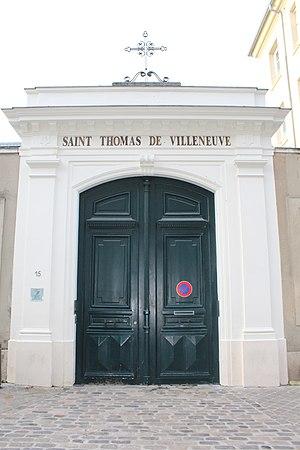
Entrée du couvent des Dames de Saint-Thomas, Saint-Germain-en-Laye.
Saint-Germain-en-Laye [lɛ] est une commune française située à 19 km à l'ouest de Paris dans le département des Yvelines en région Île-de-France.